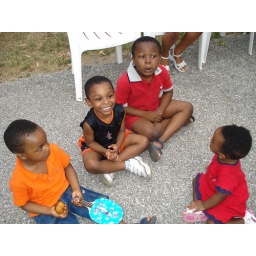
eric smilin in tha middle, 2 cousins, and his friend in a red shirt beside him